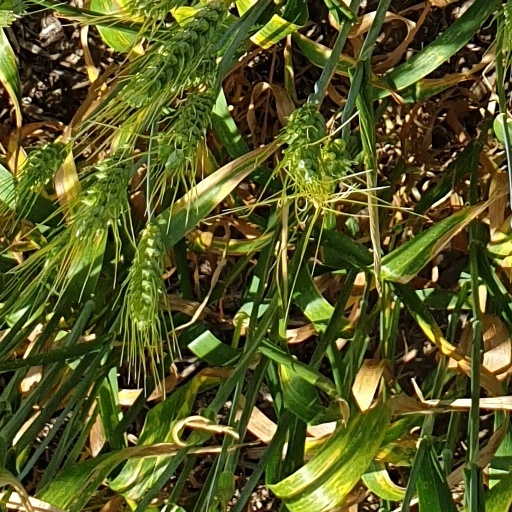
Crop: wheat